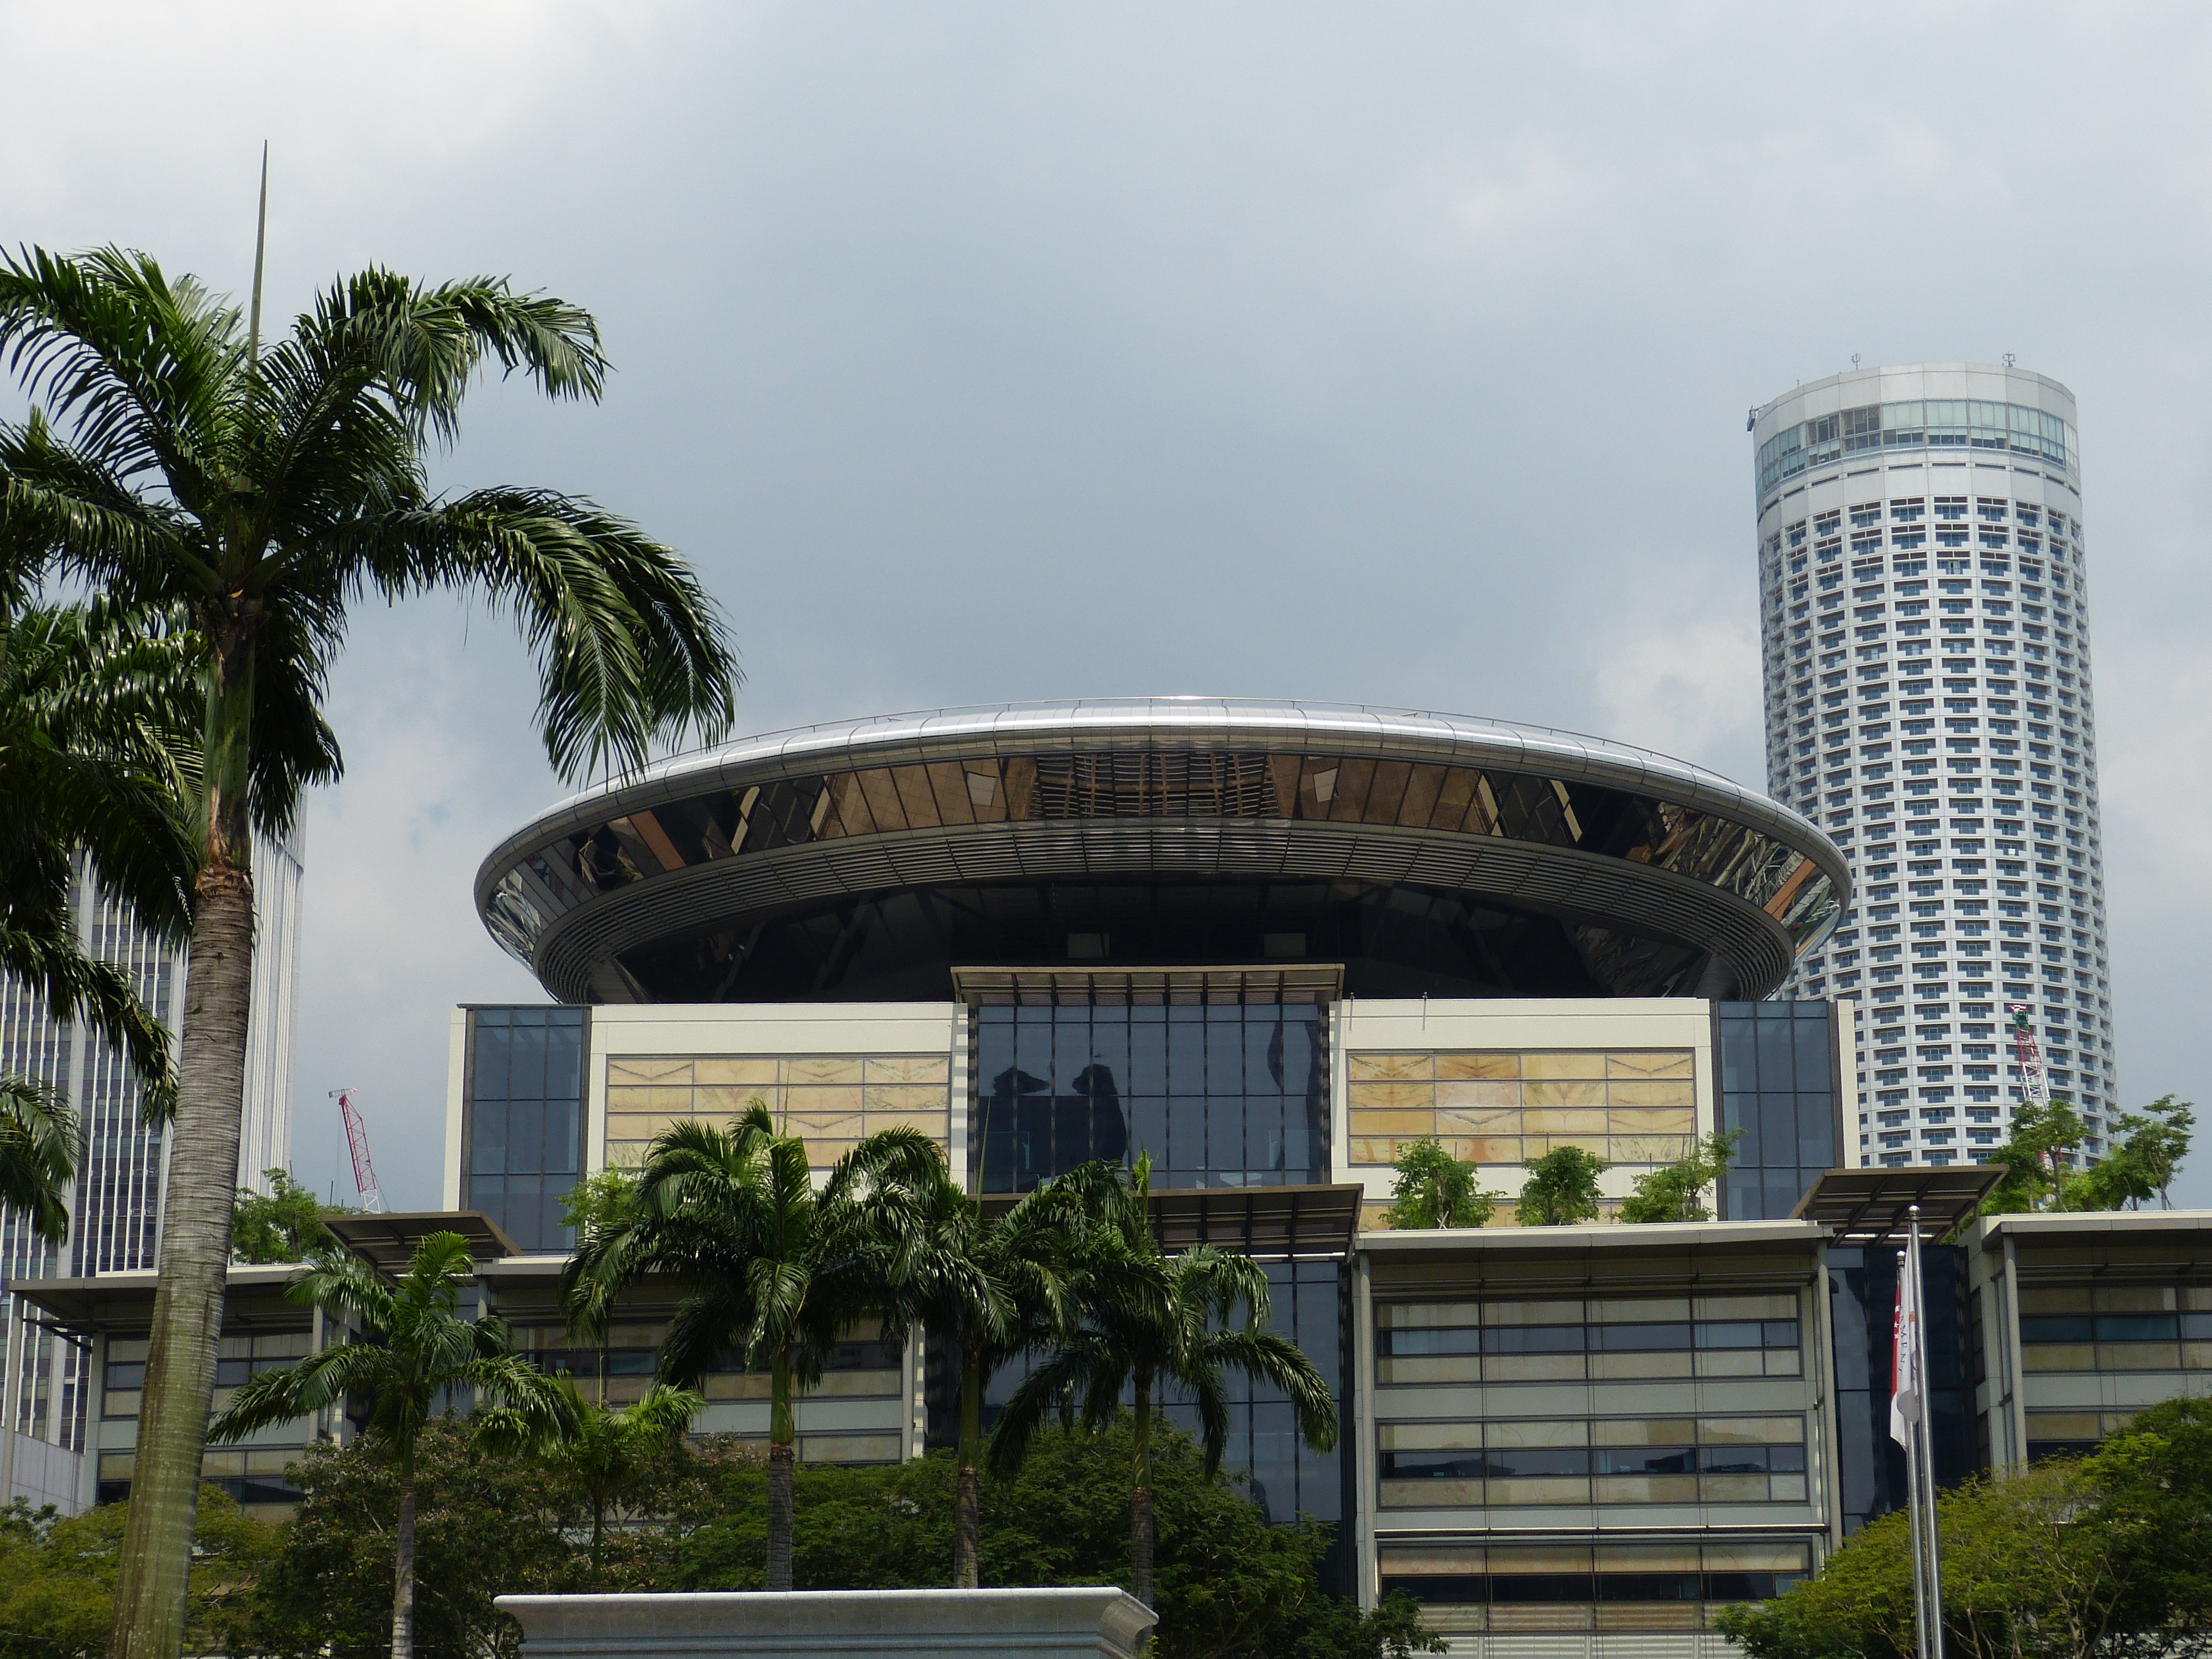
architecture, structure, view, building, city, skyscraper, downtown, transport, palm, asia, landmark, facade, tourism, modern, stadium, tower block, public transport, arena, government, hotels, singapore, headquarters, condominium, convention center, sport venue